Evžen Plocek

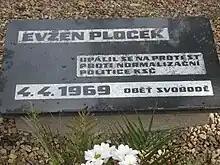
Memorial plaque at the site of Plocek's self-immolation

Evžen Plocek was a toolmaker by trade, but by 1968 had become deputy director of the car-parts company Motorpal and a candidate to the extraordinary meeting of the Czech Communist Party (see Prague Spring). On Good Friday, 4 April 1969, several months after the Warsaw Pact invasion of Czechoslovakia in August 1968, Plocek set himself on fire in Míru Square (now called Masarykovo Square) in Jihlava in protest at what he saw as Soviet aggression. His was the fourth suicide by self-immolation after an accountant, Ryszard Siwiec, set himself on fire in Warsaw on 8 September 1968 dying four days later in hospital, and two Czech students, Jan Palach and Jan Zajíc, who burned themselves to death in Prague on 16 January 1969, and 25 February 1969, respectively. Just before his immolation he dropped a paper with the text: "Truth is revolutionary – wrote Antonio Gramsci" and "I am for a human face – I can't stand those without any feelings. Evžen". Evžen Plocek was taken to the Jihlava hospital, where he died on 9 April.